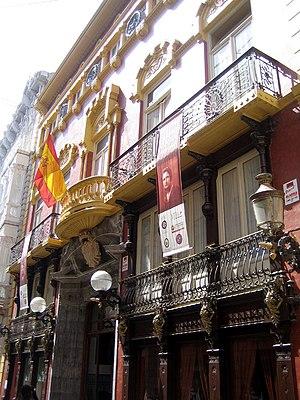
Víctor Beltrí y Roqueta est un architecte espagnol né dans la ville de Tortosa le 16 avril 1862 et mort à Carthagène le 4 février 1935.